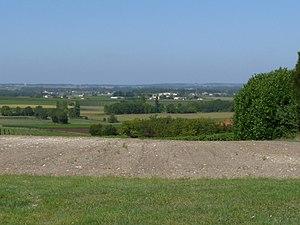
Vue depuis Brie-sous-Archiac, Charente-Maritime, France
Brie-sous-Archiac est une commune du Sud-Ouest de la France située dans le département de la Charente-Maritime.